Flat Rock, Georgia

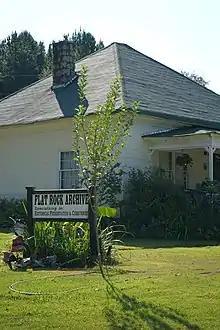
The Flat Rock Archive in Stonecrest, Georgia

The Flat Rock Archive, located in Stonecrest, Georgia, is currently working to preserve the African American story in this area. One example is that after looking at the Lyon family that lived in the area, the archive concluded that in 1860, the Lyon farm had three slave houses located on the knoll east of the main house. According to Slave Schedules of 1860, the Lyons family had seventeen slaves. One of these slaves is identified as Mary Lyon, who had a son by the name of Thee Lyon.